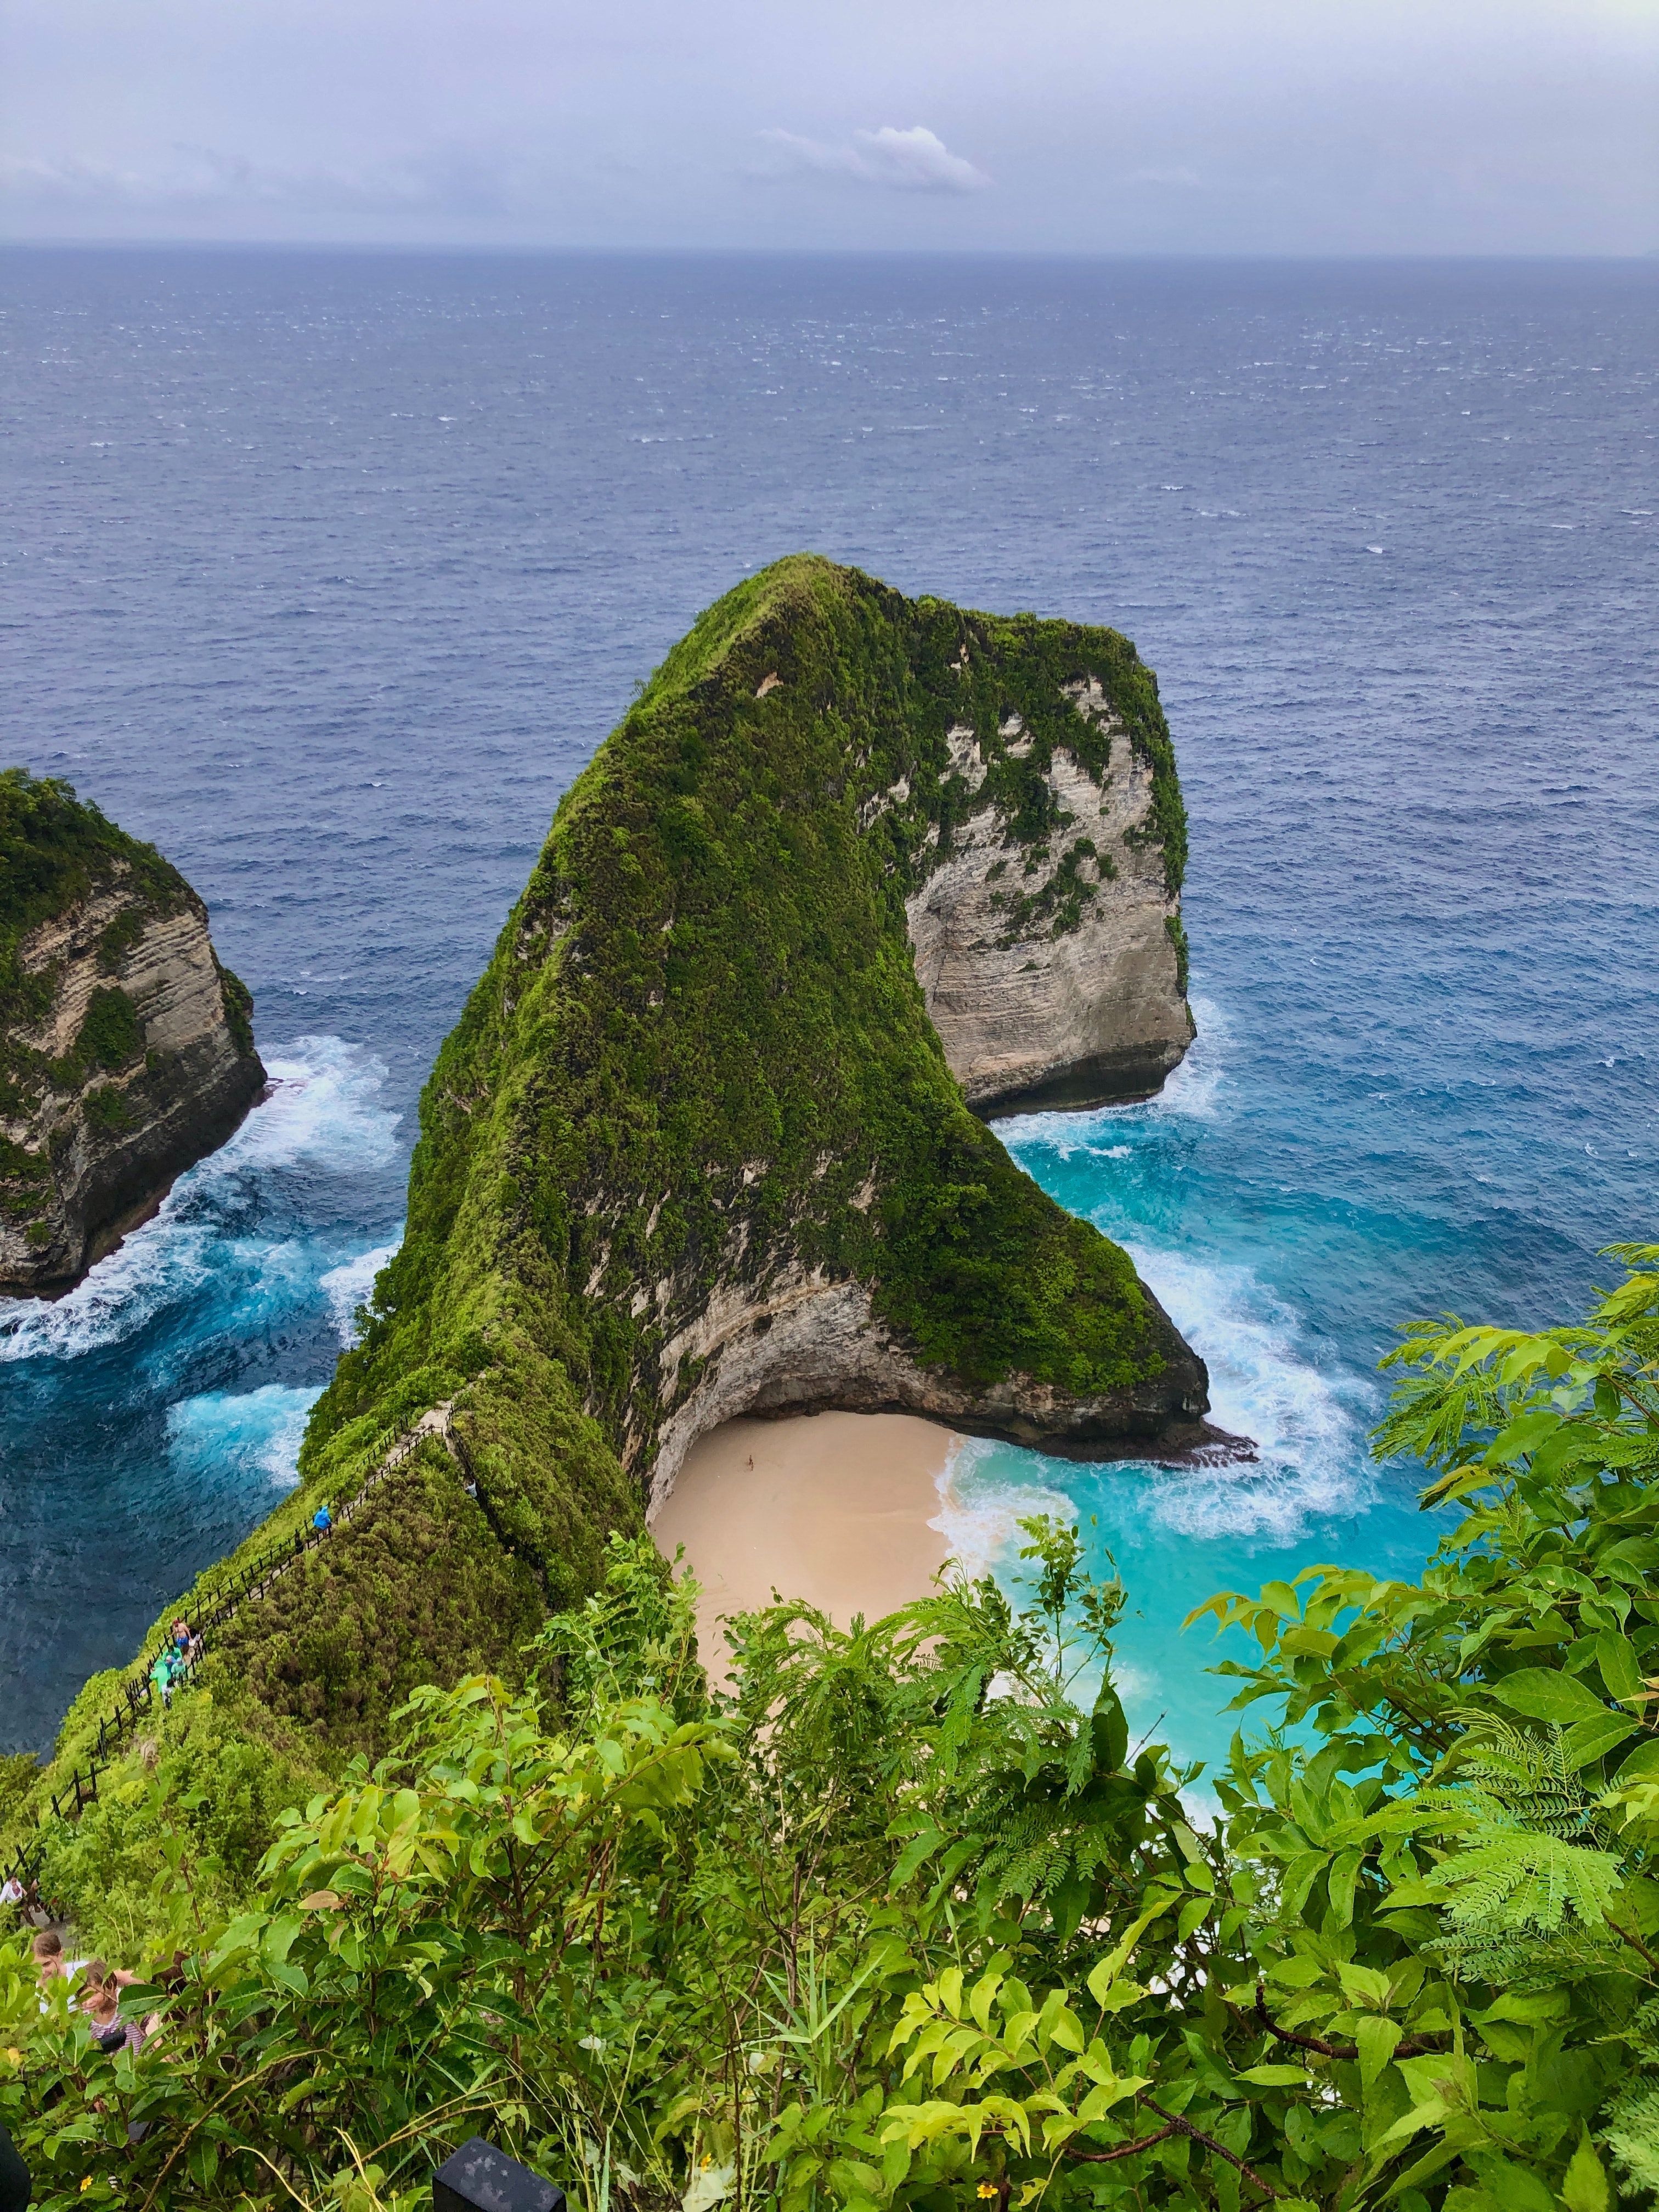
sea, water, plant, sky, azure, natural landscape, vegetation, watercourse, cloud, terrain, landscape, tree, horizon, formation, wind wave, klippe, headland, grass, mountain, island, cove, tropics, peninsula, rock, cape, wave, nature reserve, ocean, cliff, lake, sound, algae, hill, coast, islet, inlet, bay, tourism, moss, outcrop, caribbean, promontory, natural arch, bight, vacation, green algae, skerry